Costume

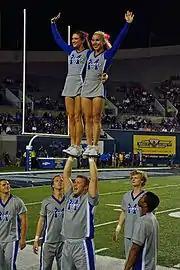
A U.S. university's cheerleading group at a performance, wearing costume as per their gender.

Parades and processions provide opportunities for people to dress up in historical or imaginative costumes. For example, in 1879 the artist Hans Makart designed costumes and scenery to celebrate the wedding anniversary of the Austro-Hungarian Emperor and Empress and led the people of Vienna in a costume parade that became a regular event until the mid-twentieth century. Uncle Sam costumes are worn on Independence Day in the United States. The Lion Dance, which is part of Chinese New Year celebrations, is performed in costume. Some costumes, such as the ones used in the Dragon Dance, need teams of people to create the required effect.